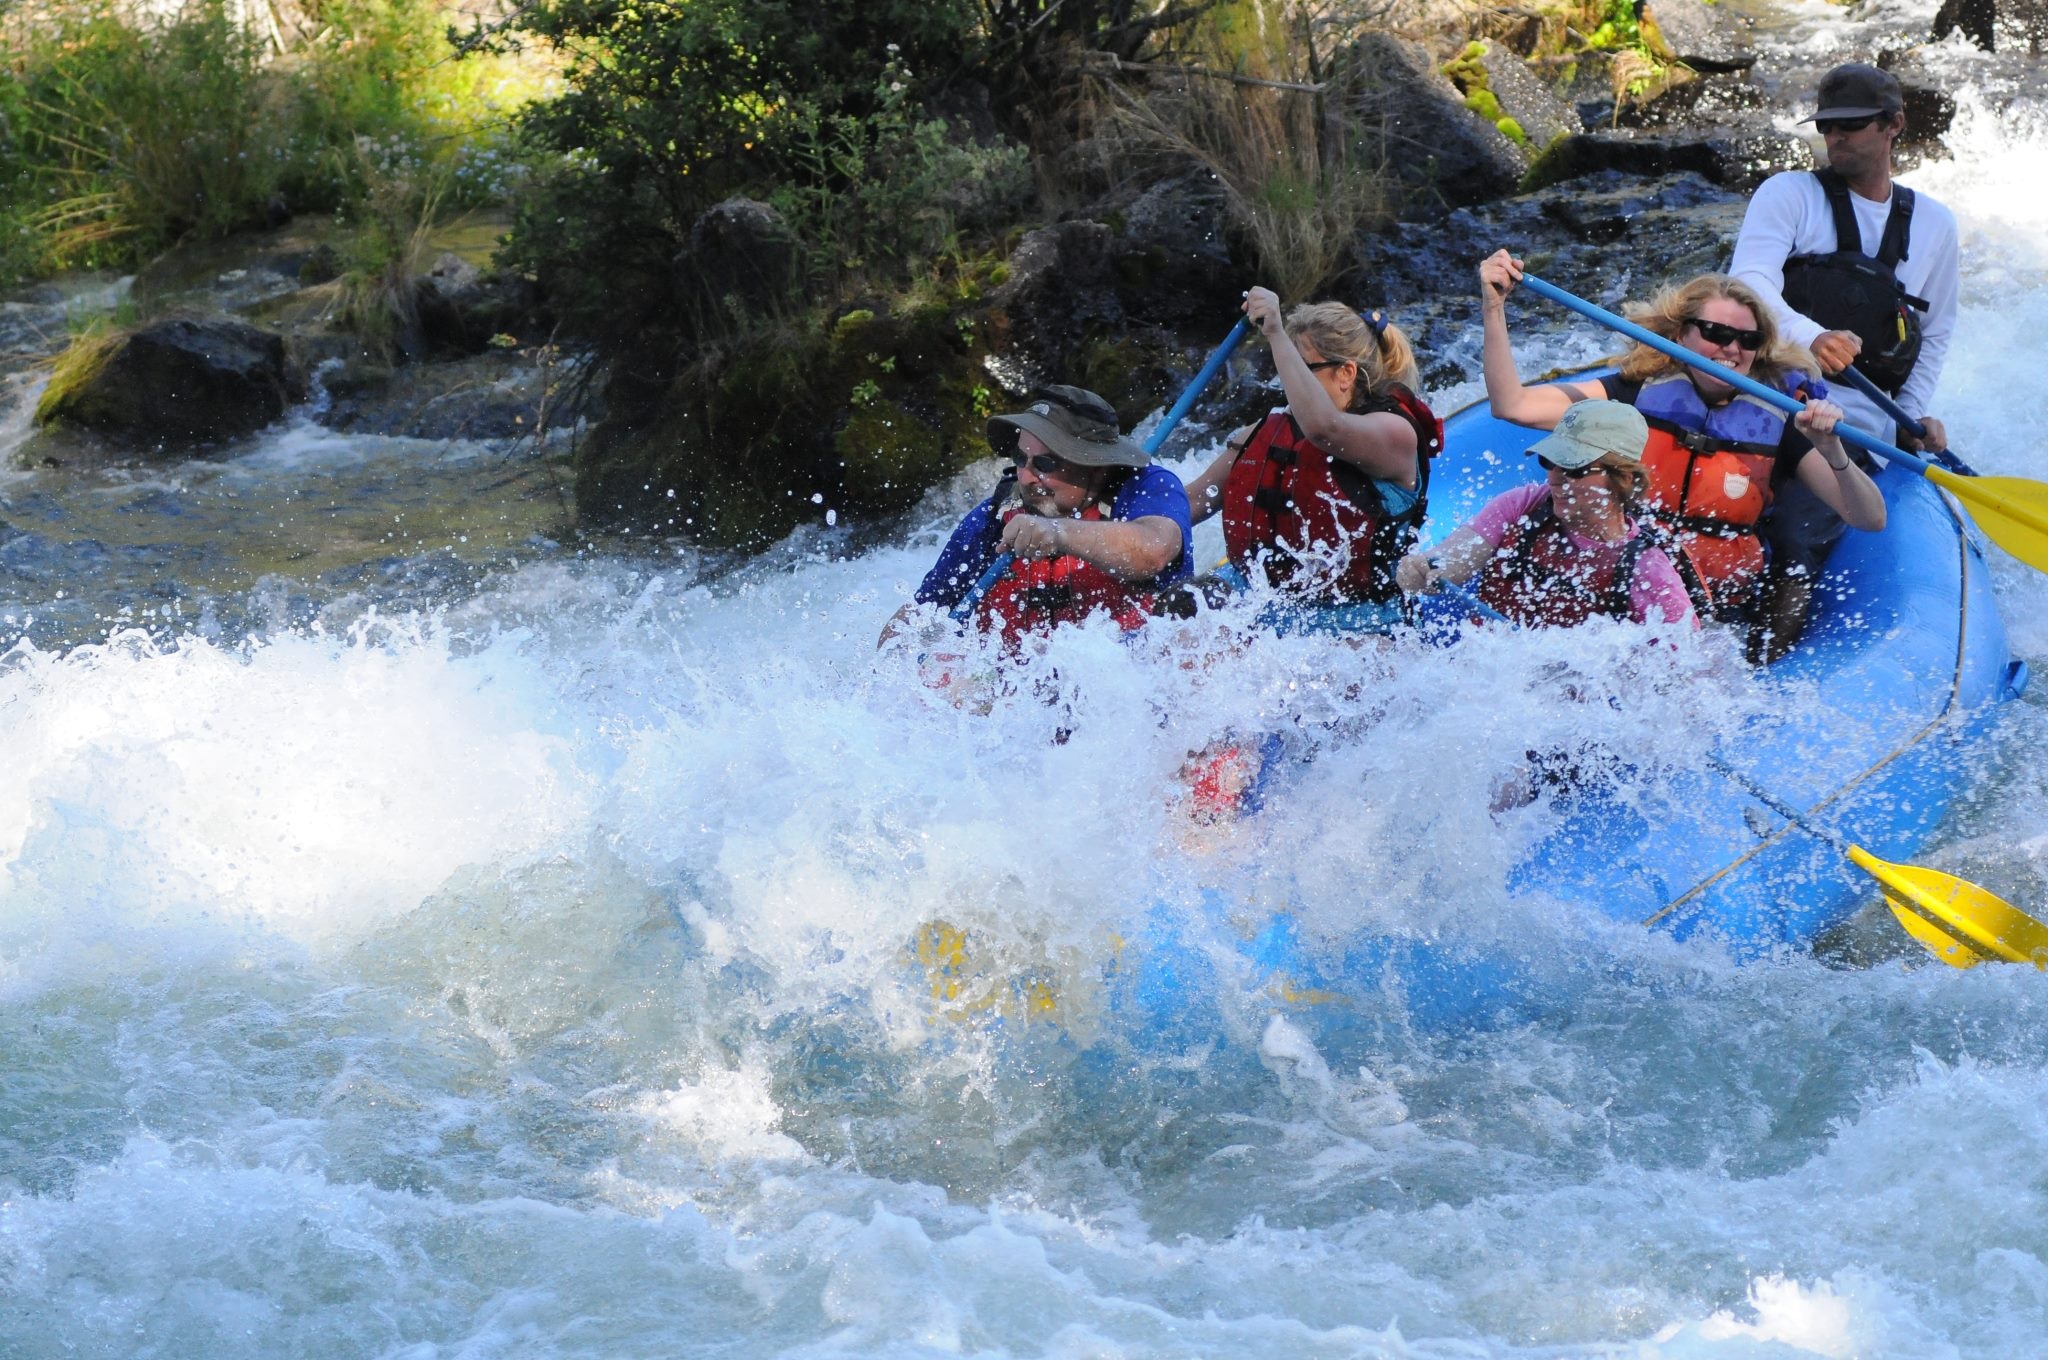
river, recreation, rapid, extreme sport, sports, boating, oregon, water sport, rafting, outdoor recreation